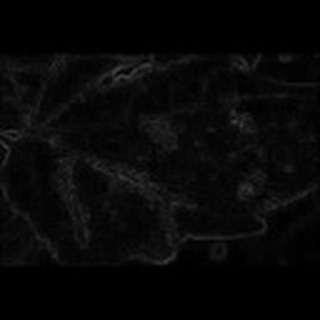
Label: cotton_bacterial_blight